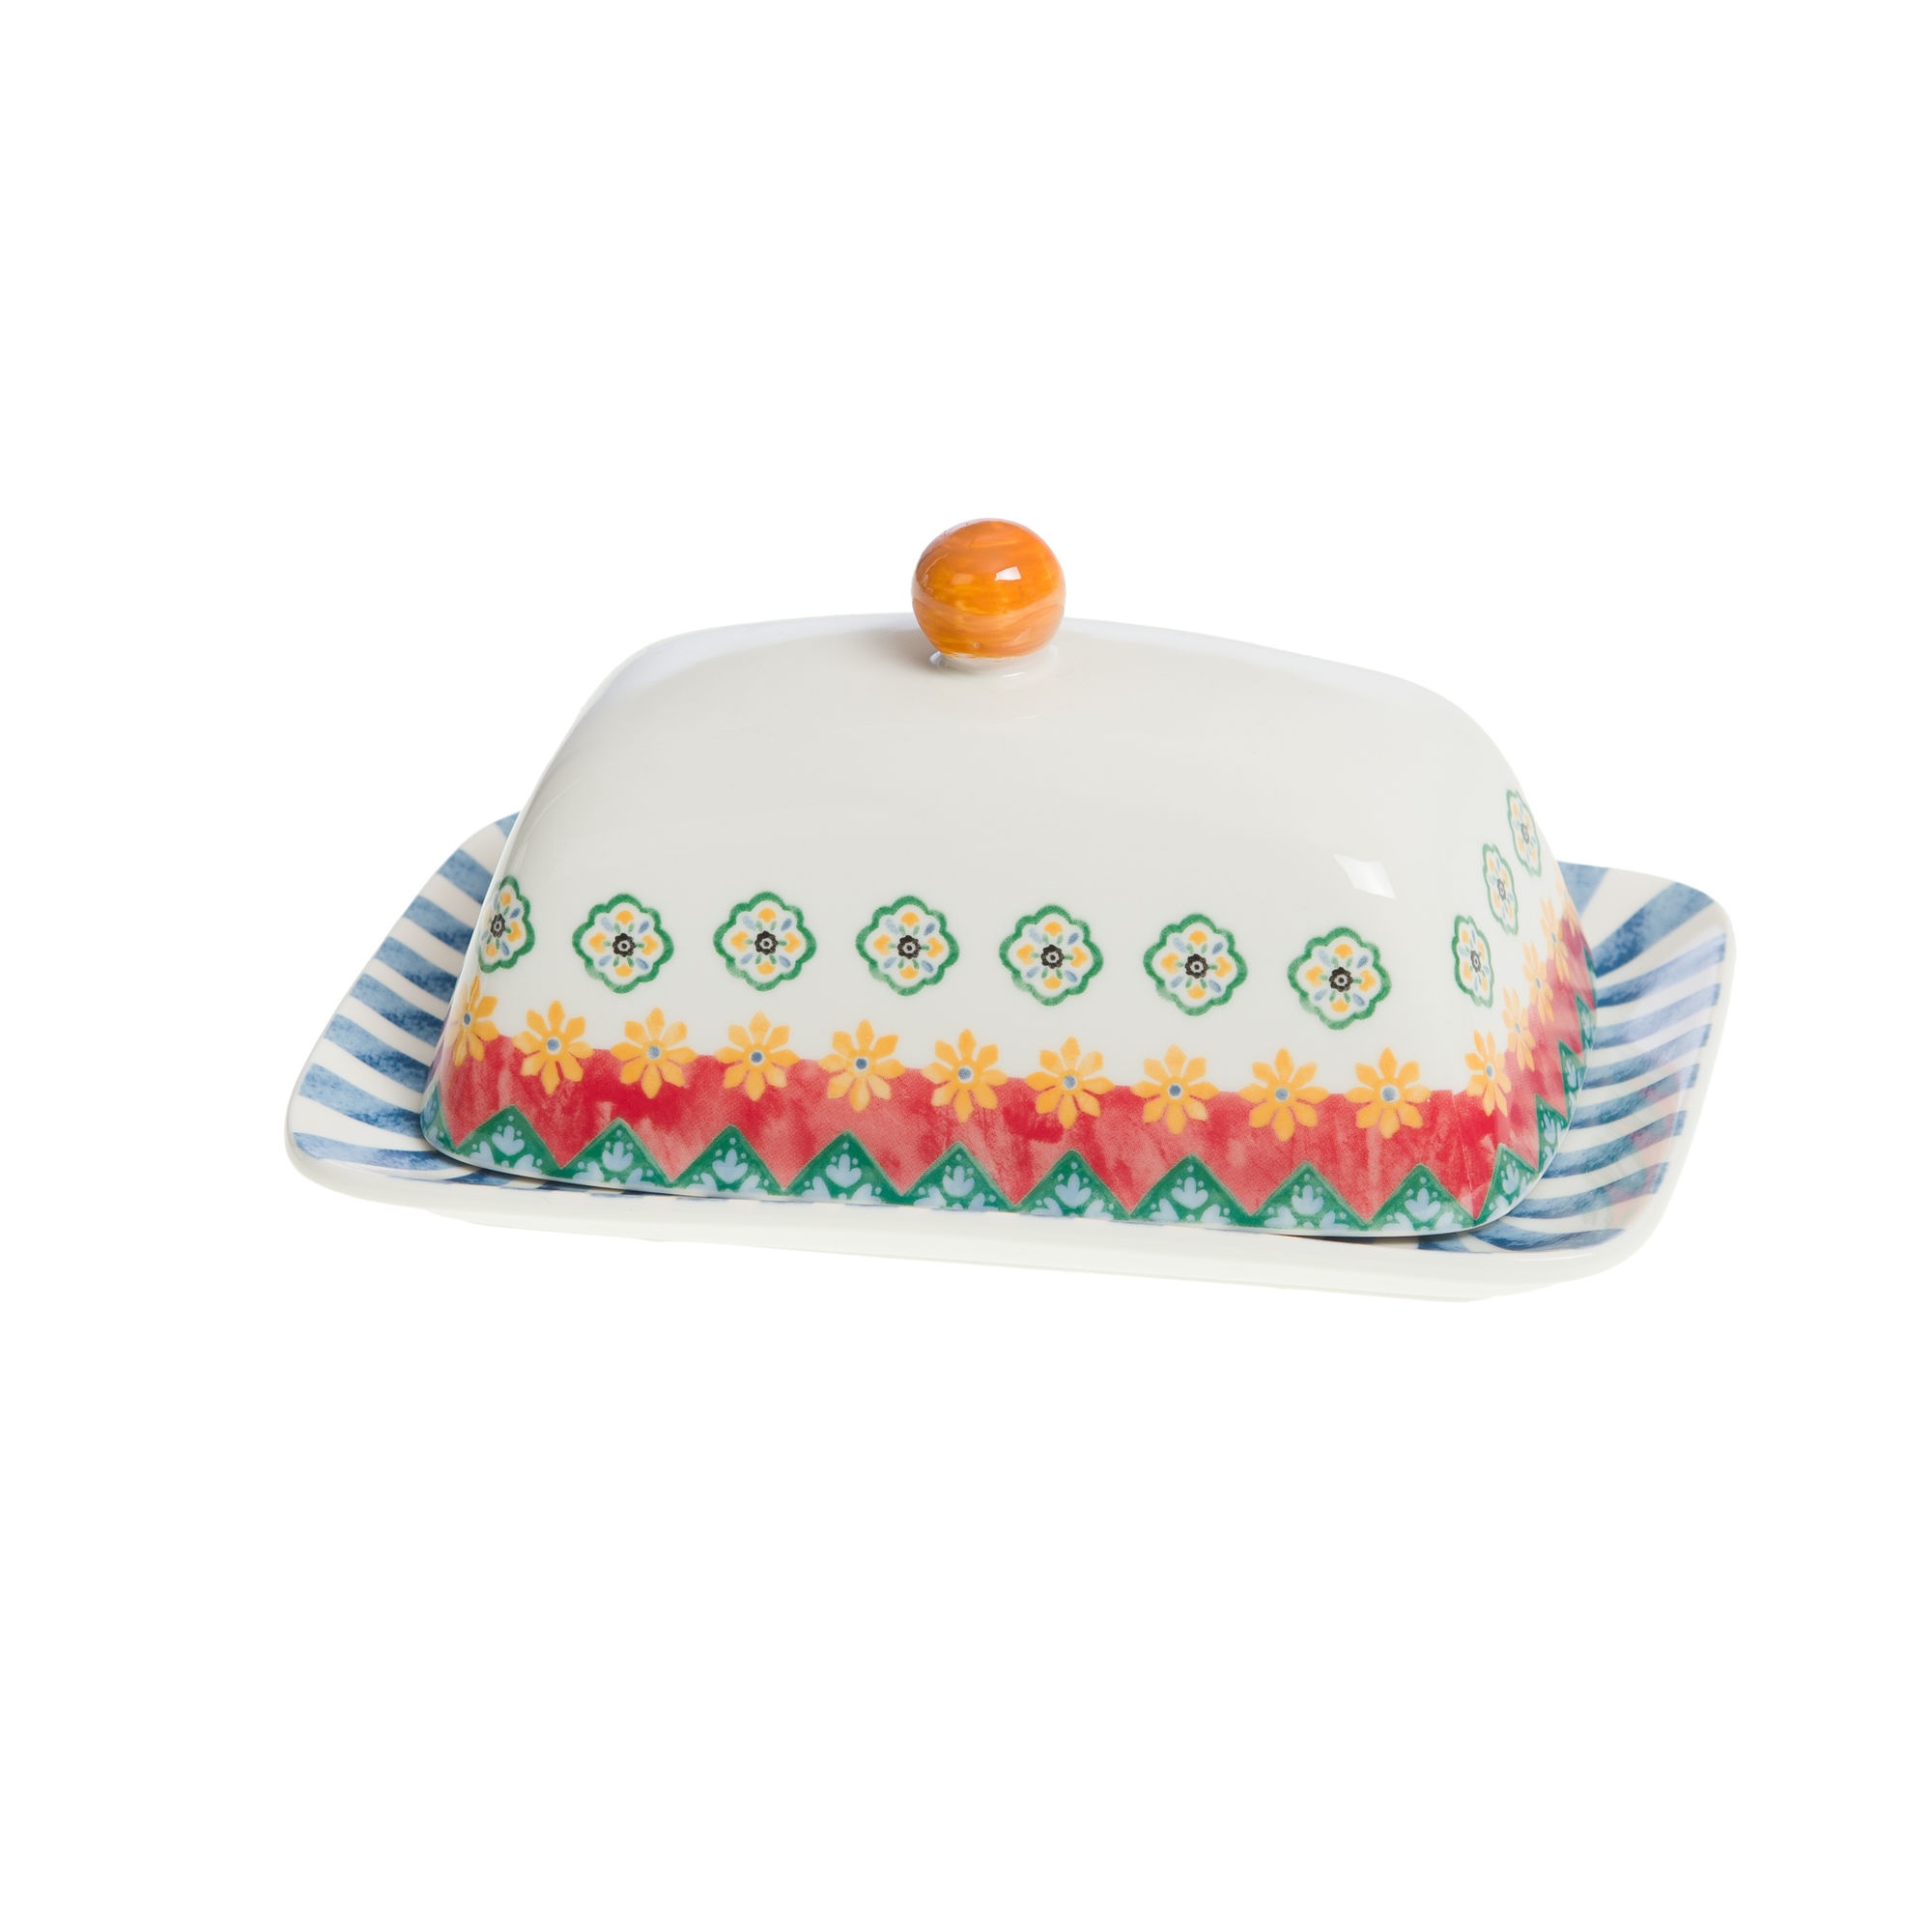
Donna
Manteigueira Donna porcelana multicolor A10XL13xP19
Brand: Carina Home
Category: Home & Garden > Kitchen & Dining > Tableware > Serveware > Butter Dishes